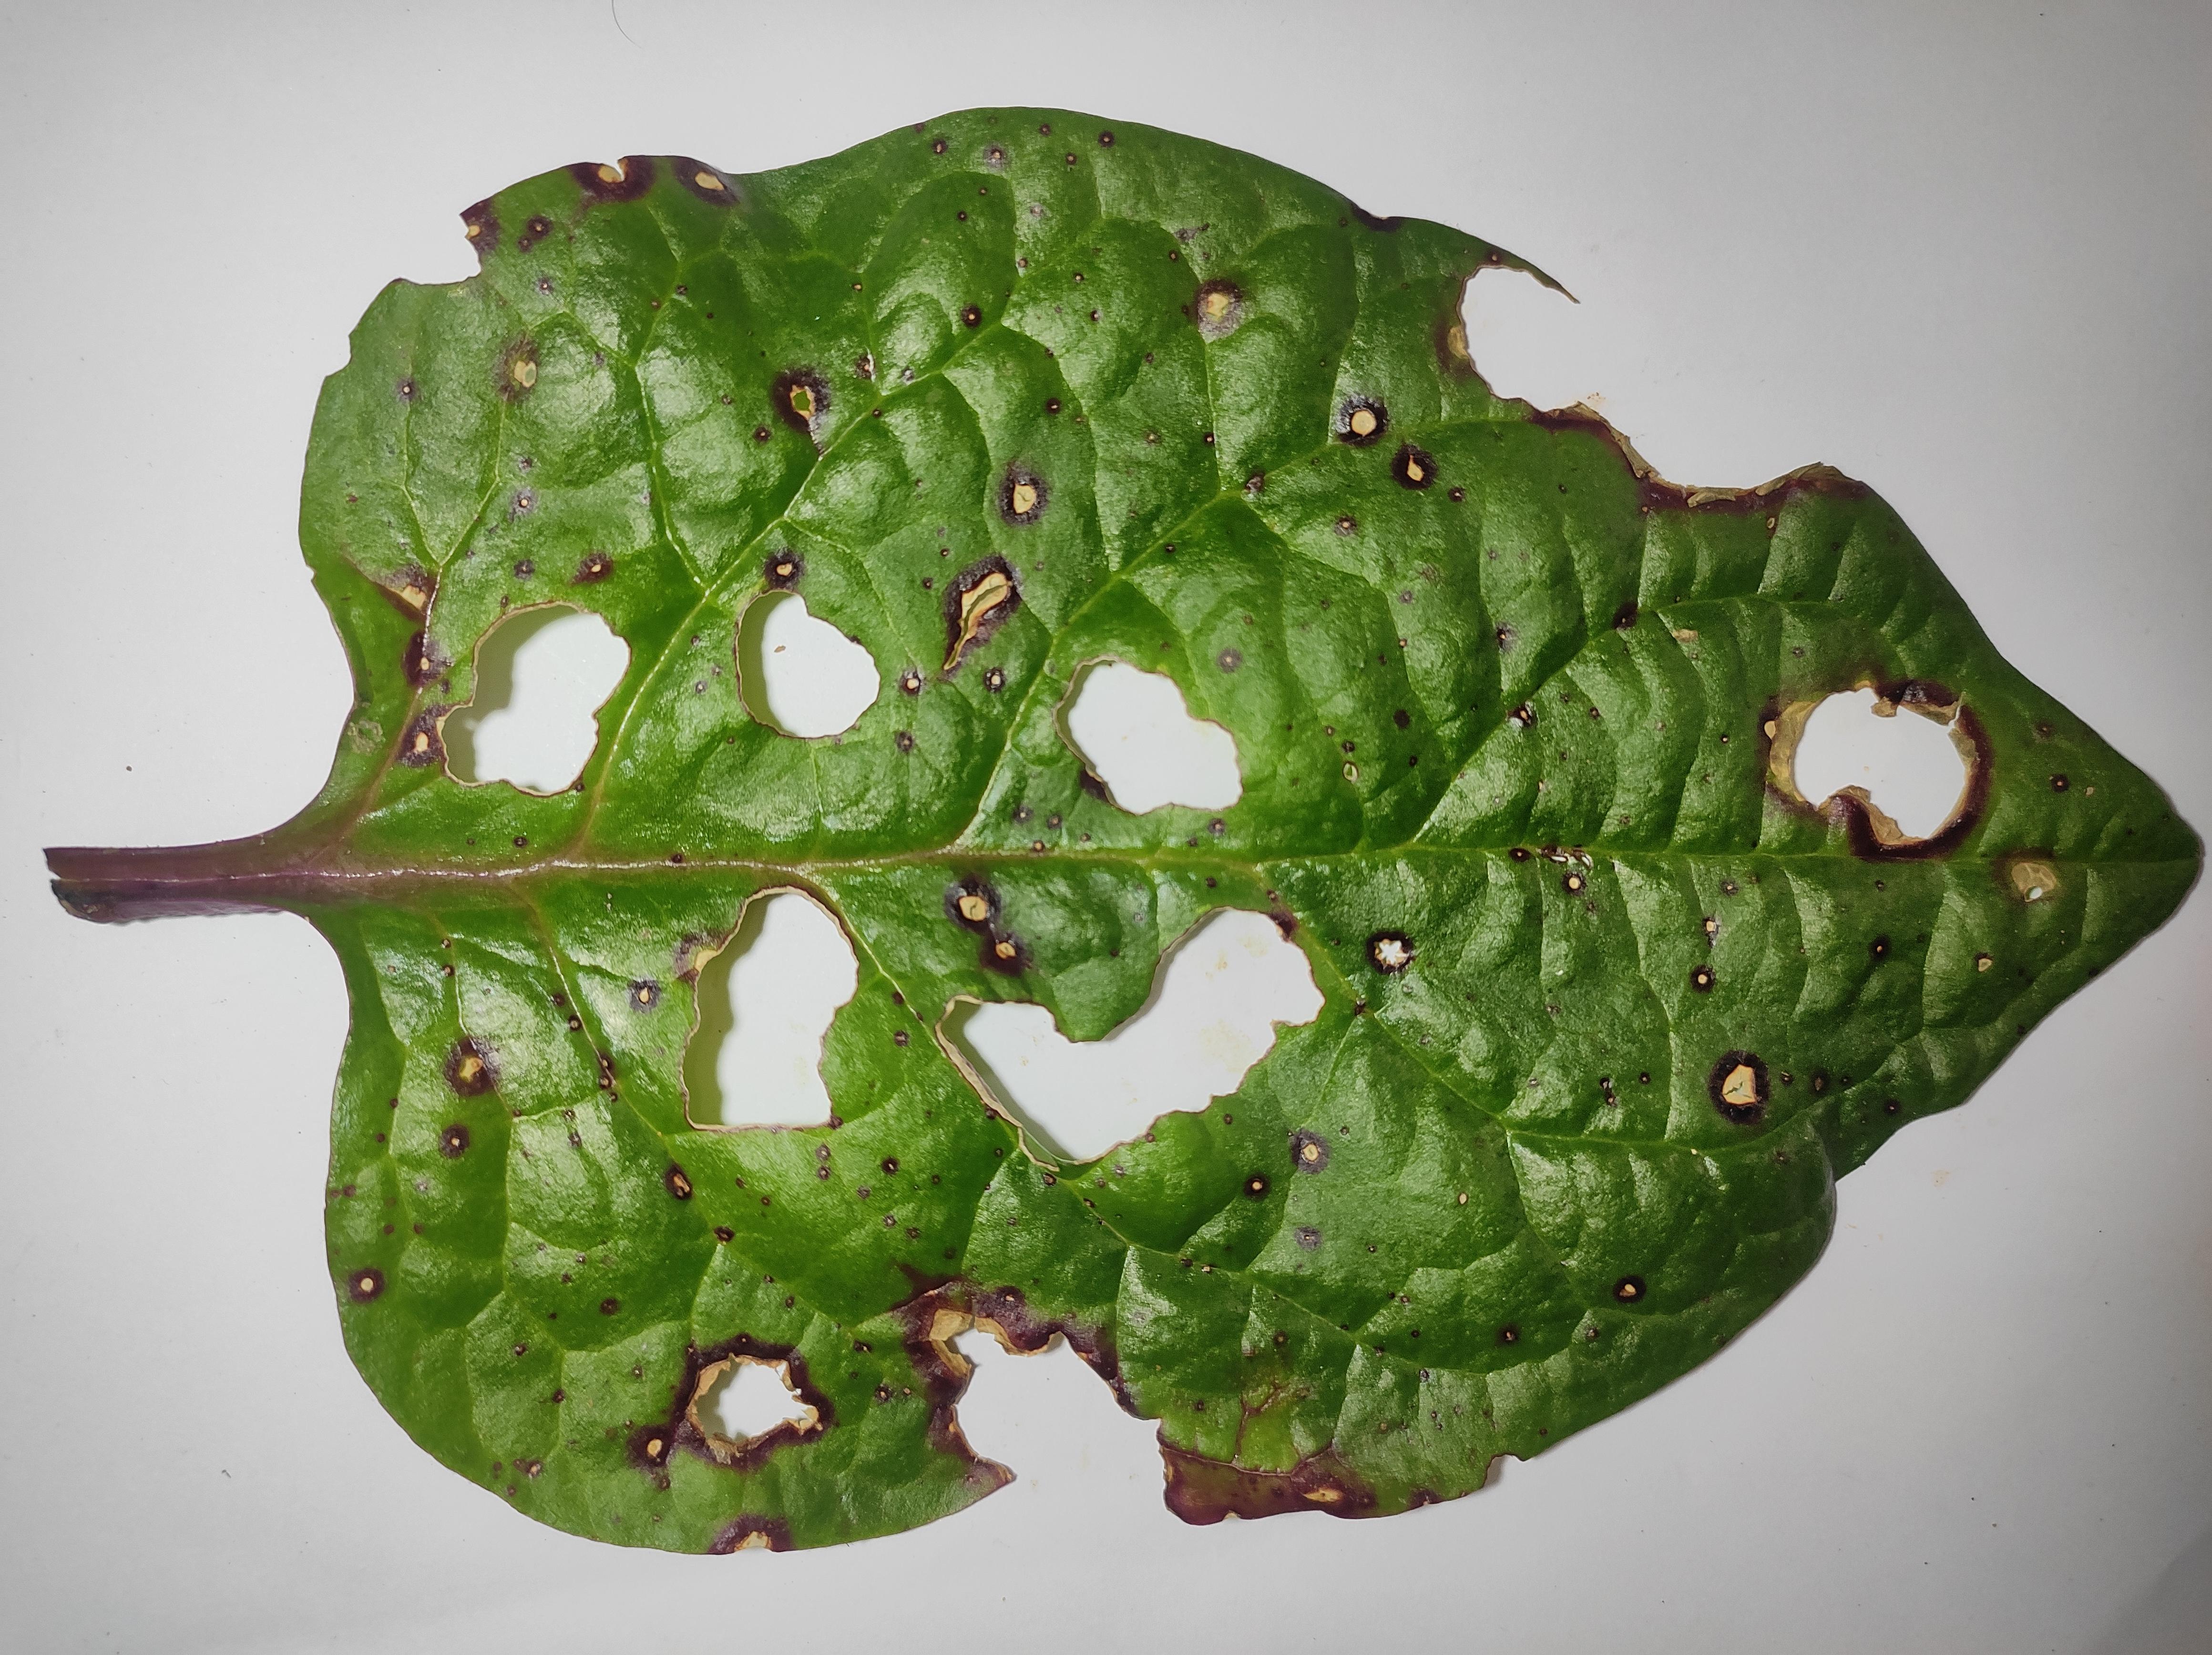
Label: straw_mite